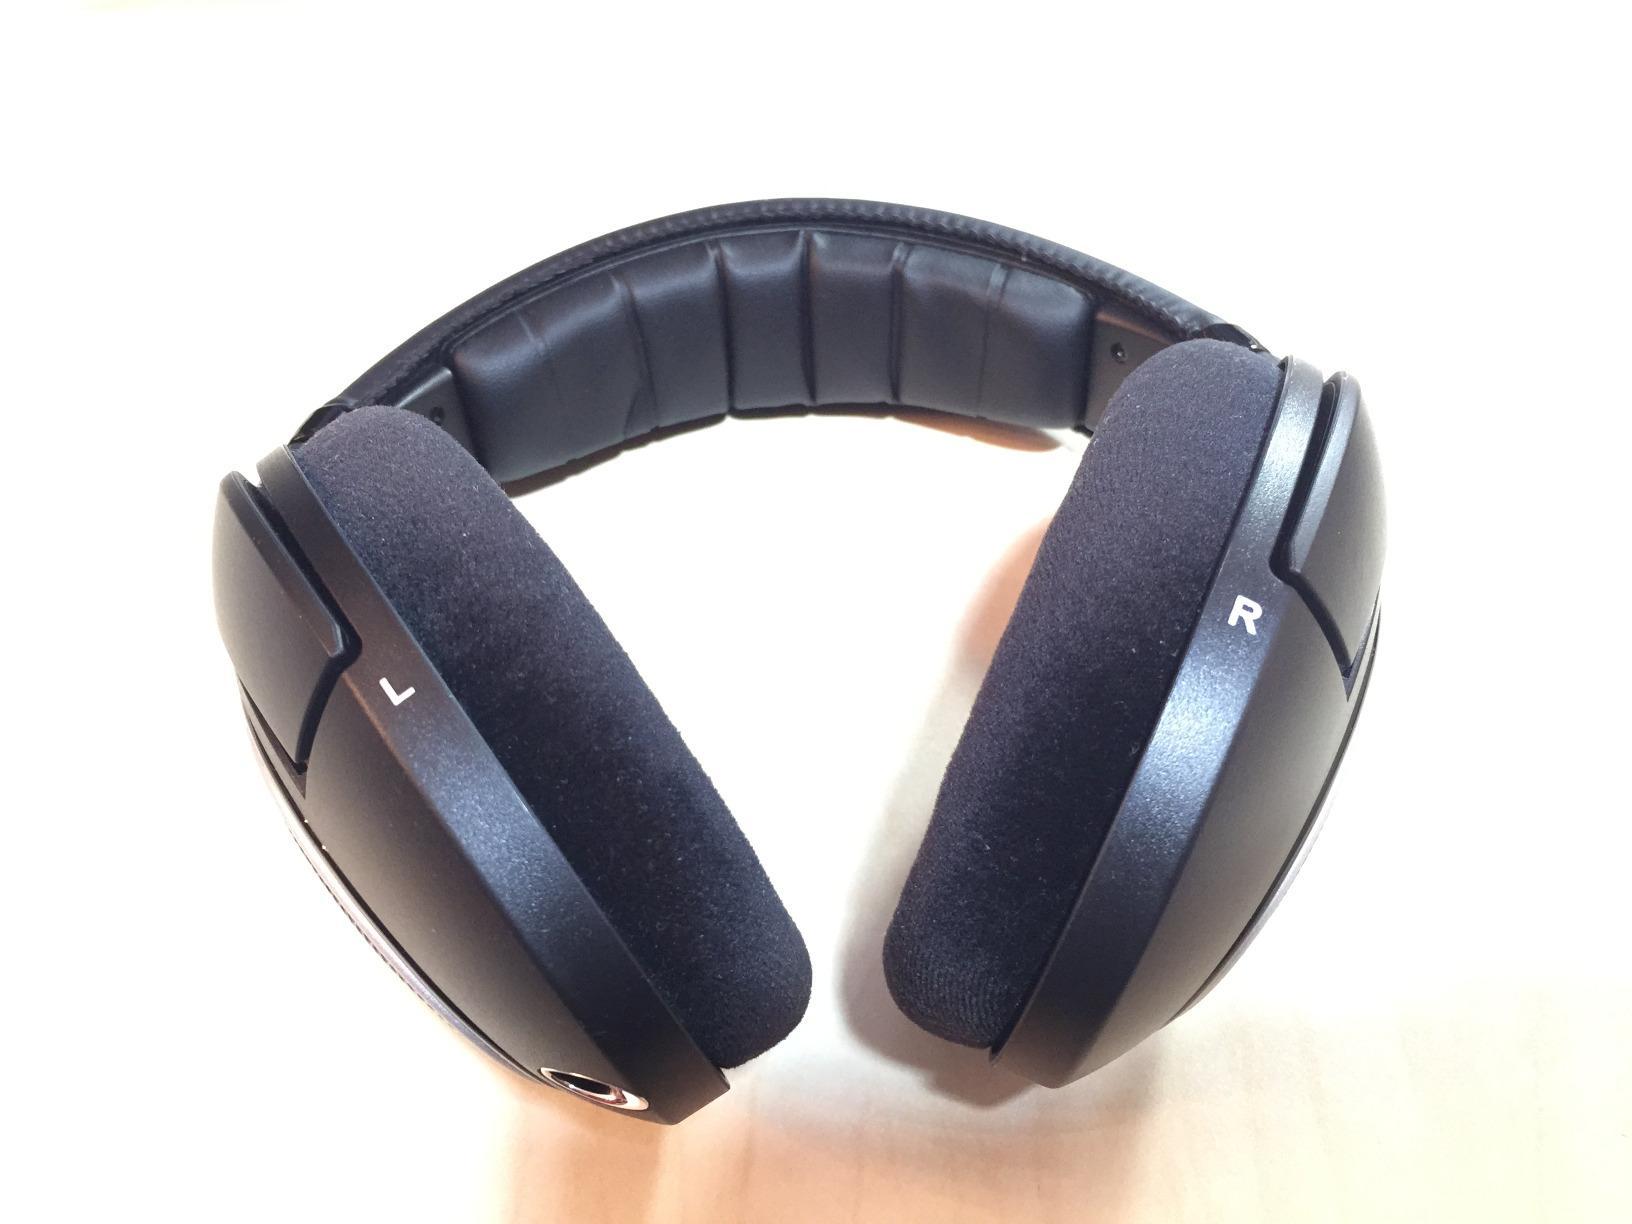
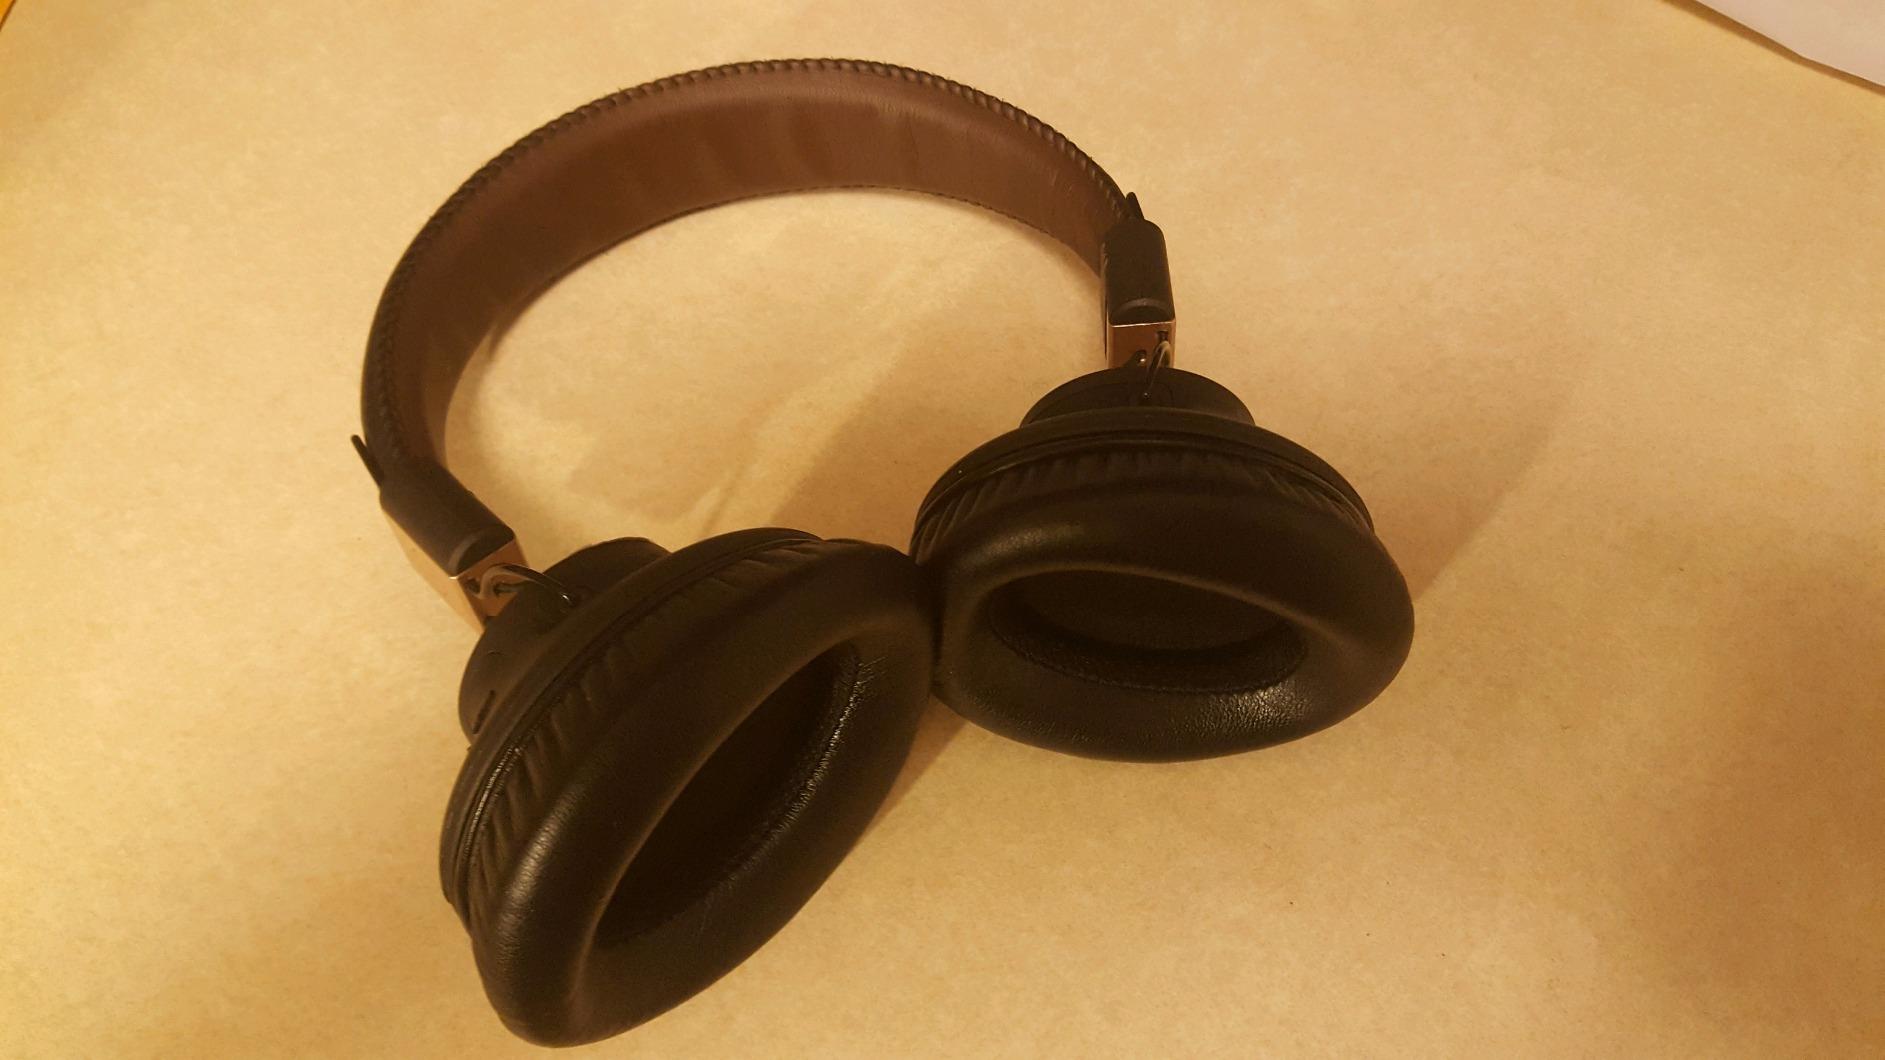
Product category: headphones
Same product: no